Tiberius

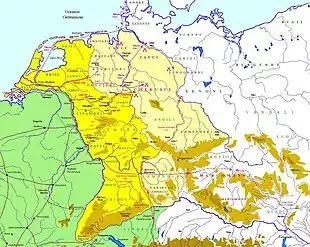
The campaigns of Tiberius, Ahenobarbus, and Saturninus in Germania between 6 BC and 1 BC

In 6 BC, Tiberius launched a pincer movement against the Marcomanni. Setting out northwest from Carnuntum on the Danube with four legions, Tiberius passed through Quadi territory in order to invade Marcomanni territory from the east. Meanwhile, general Gaius Sentius Saturninus would depart east from Moguntiacum on the Rhine with two or three legions, pass through newly annexed Hermunduri territory, and attack the Marcomanni from the west. The campaign was a resounding success, but Tiberius could not subjugate the Marcomanni because he was soon summoned to the Rhine frontier to protect Rome's new conquests in Germania. He returned to Rome and was consul for a second time in 7 BC, and in 6 BC was granted tribunician power ("tribunicia potestas") and control in the East, positions that Agrippa had held before him.